Chuwit Kamolvisit

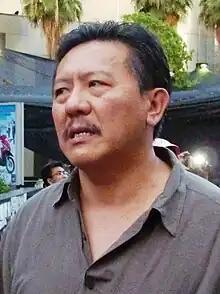
Chuwit at post-arson CentralWorld on 20 May 2010 after the 2010 Thai military crackdown

Chuwit Kamolvisit (born 29 August 1961) is a controversial Thai politician who was once the country's biggest massage parlour owner, known as the "tub tycoon". After an arrest in 2003, he publicly claimed that he paid large bribes to many Thai police officers. He then sold some of his massage parlors, formed his own political party and unsuccessfully ran for Bangkok governor in August 2004. In 2005 he was elected for a four-year term to the Thai House of Representatives, but in 2006 the Constitutional Court removed him from parliament. In October 2008 he again ran for governor of Bangkok as an independent but was not elected. In the July 2011 general election his party won four seats in the House of Representatives. He used the pseudonym Davis Kamol on occasion.